Finsbury

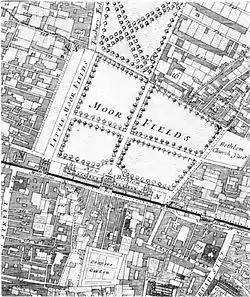
Lower Moorfields, north London in 1676, including the re-sited Bethlem Hospital. London's Wall and the Moorgate are clearly shown, and some of the administrative boundaries can also be discerned.

From mid-12th century the Manor of Finsbury was owned by St Paul's cathedral and managed as a Prebendary Manor to provide a prebend (a stipend of money or goods) to support an ecclesiastic person such as a canon, or an institution. For a long time the prebendary income went to Holywell Priory in nearby Shoreditch, so the estate became known as the "Prebend of Halliwell and Finsbury", though the Priory itself did not lie adjacent to the prebendary manor or form part of it.